Rodež

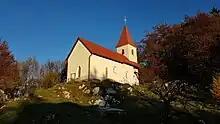
Saint Leonard's Church

The local church is dedicated to Saint Leonard and belongs to the Parish of Šentjurij–Podkum. It has a Romanesque nave dating to the 13th century onto which a new sanctuary was built after 1350. The belfry dates to the 16th century.